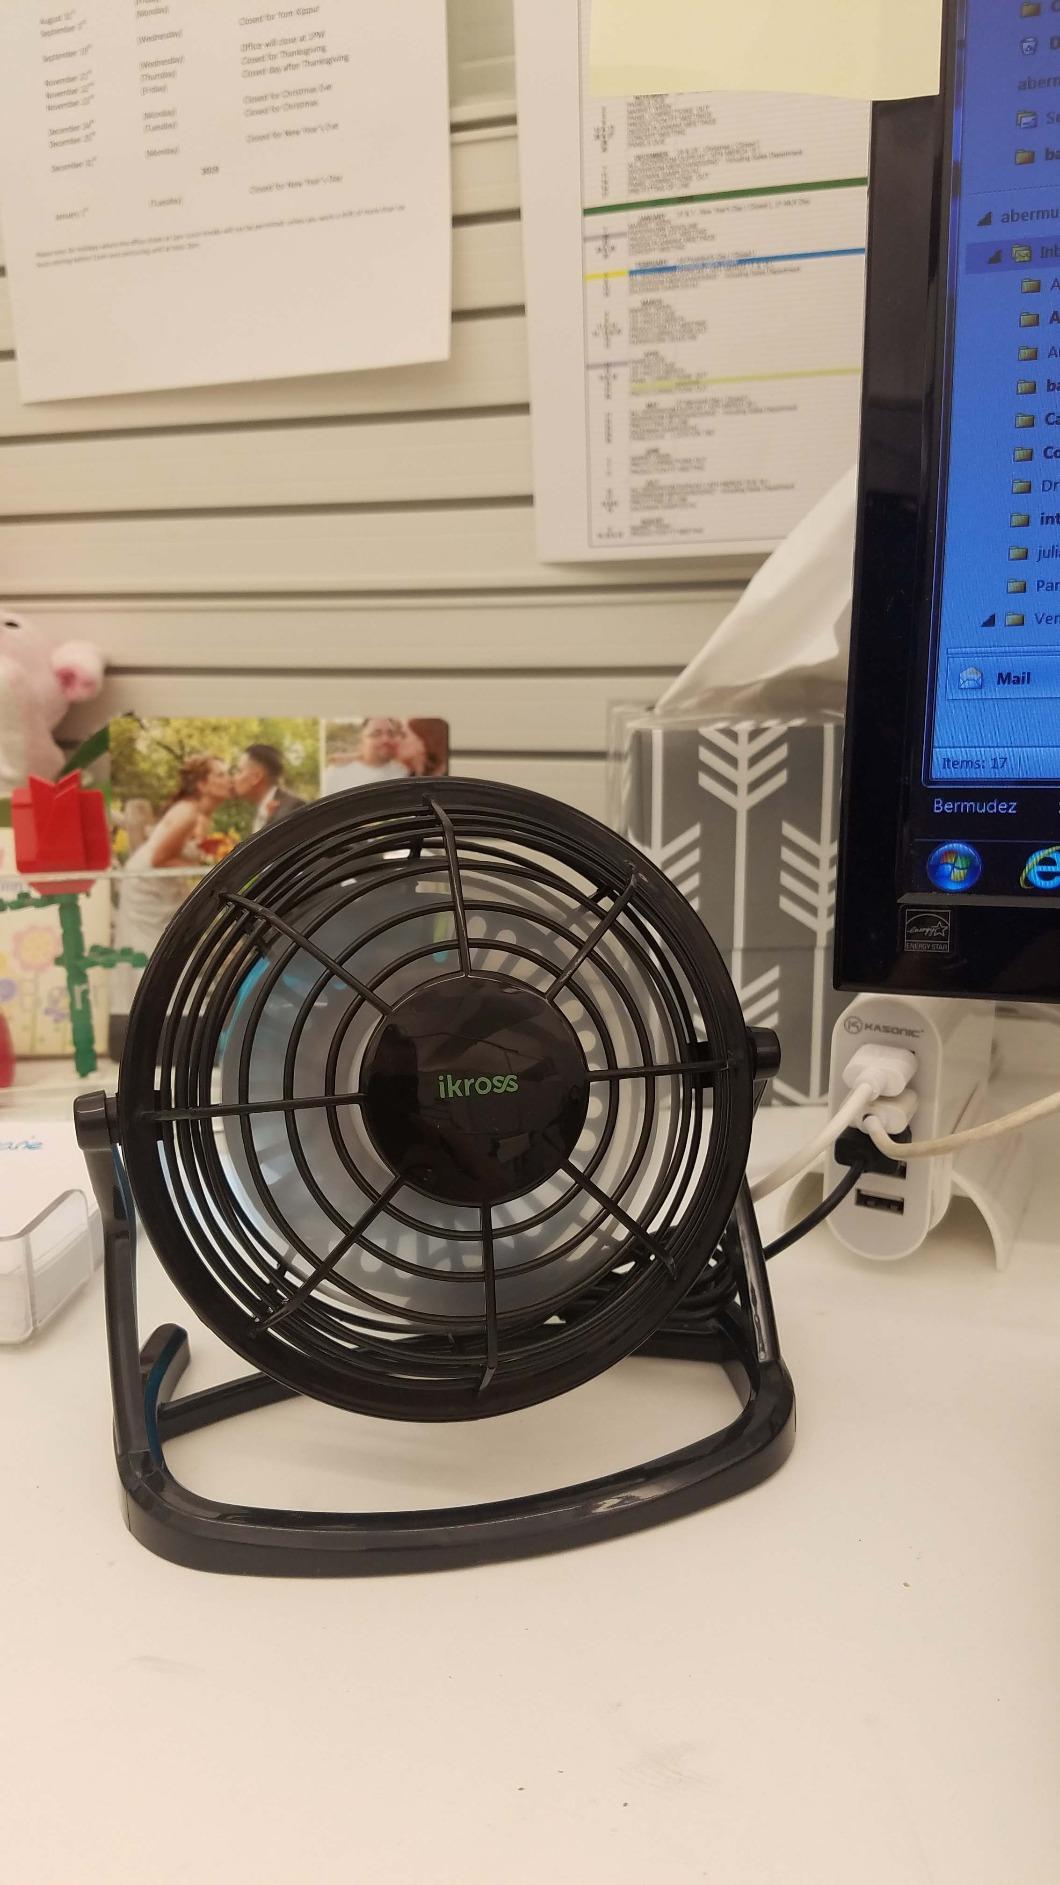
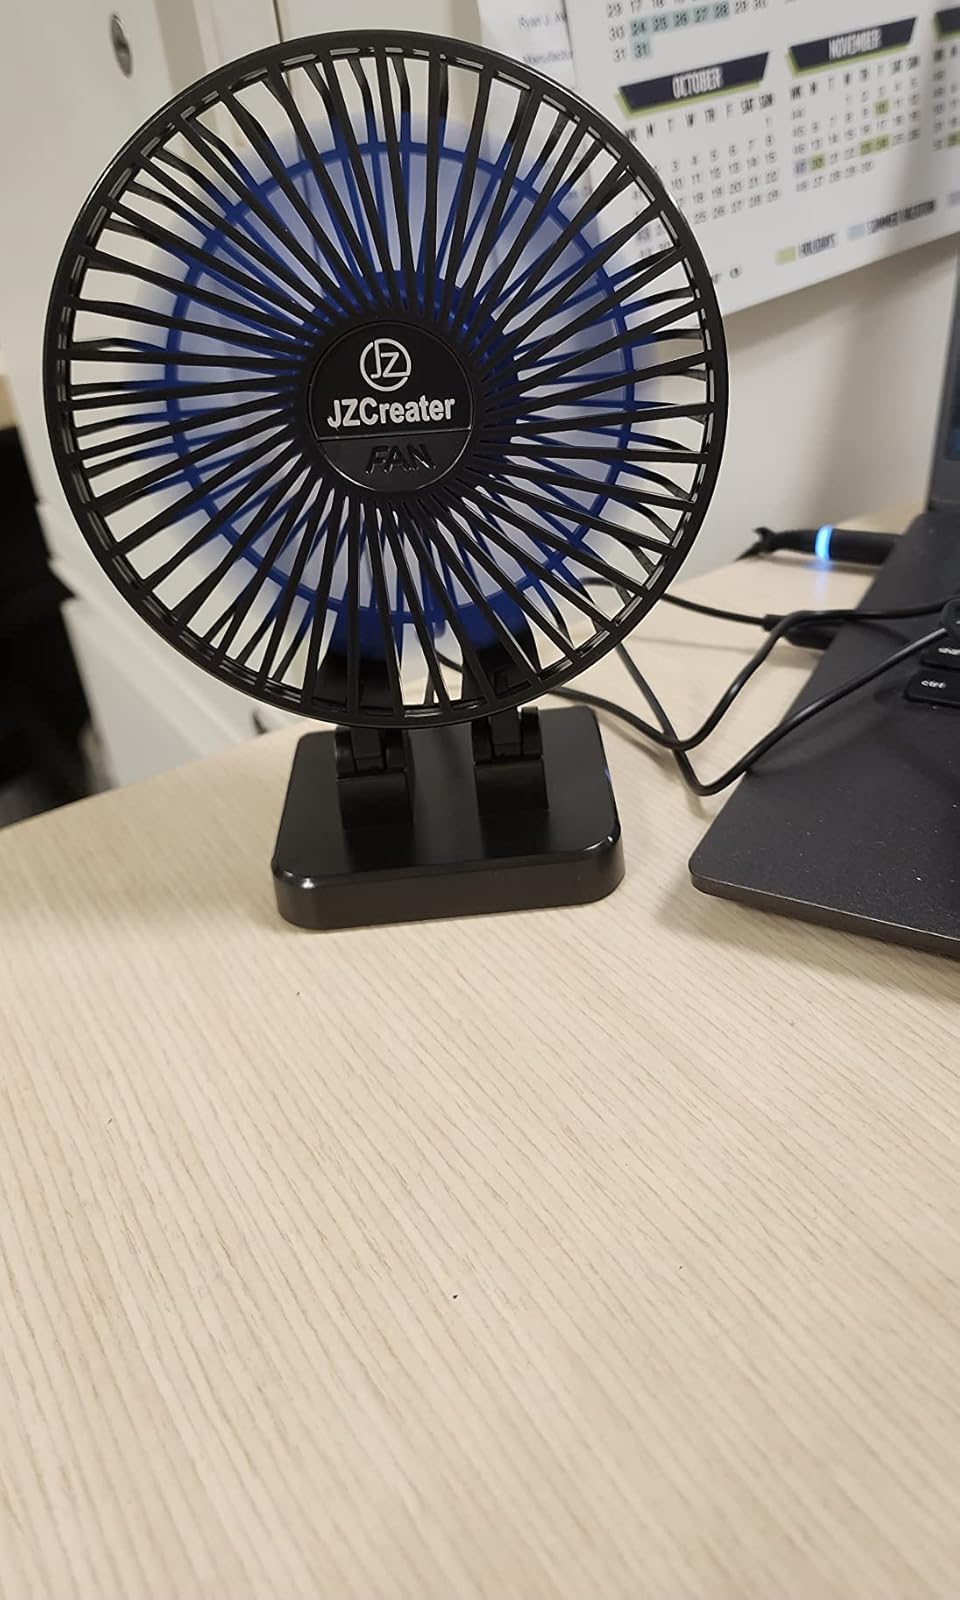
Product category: fan
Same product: no